Wynton Kelly

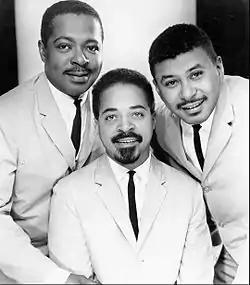
The Wynton Kelly Trio; Kelly (left), Jimmy Cobb (center), Paul Chambers (right)

Davis often left considerable time between band engagements, which allowed the musicians to do other work, so Kelly continued to record with other leaders, including with other members of the Davis band. In February 1959, when in Chicago for performances with Davis, Kelly was pianist on "Cannonball Adderley Quintet in Chicago", and bassist Chambers' "Go". Later that year, Kelly made his first album for Vee-Jay Records, in a quintet containing Wayne Shorter; Kelly returned the favor a few months later by playing on the saxophonist's debut as leader, "Introducing Wayne Shorter". Kelly also recorded with Coltrane, including for one track, "Naima", from the saxophonist's "Giant Steps". When Adderley left Davis in late 1959, he attempted to recruit Kelly; although the pianist declined, he did participate in more recording sessions led by his former bandmate, as well as more with Griffin, Mobley, Morgan, and numerous others. Kelly made his first recording with guitarist Wes Montgomery in 1961; they then made "Full House" the next year; the pairing was described by "The Penguin Guide to Jazz" as "an association that promised a lot and delivered more".